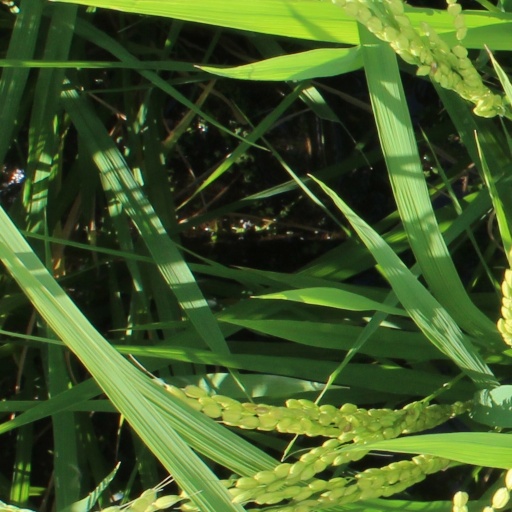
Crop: rice